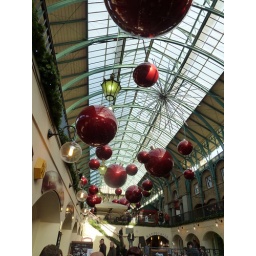
Christmas decorations of glass ball tree ornaments in Covent Garden